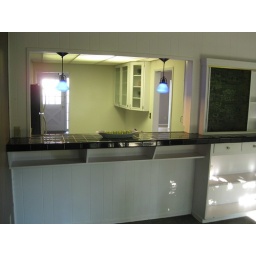
2 bedroom 1 bathroom house with a cool yeard near Sunset Highschool in Portland Oregon